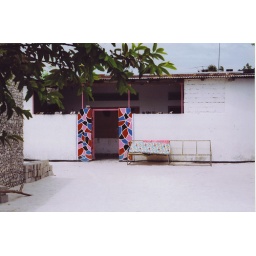
The front door of a village house in the Maldives - October 2004